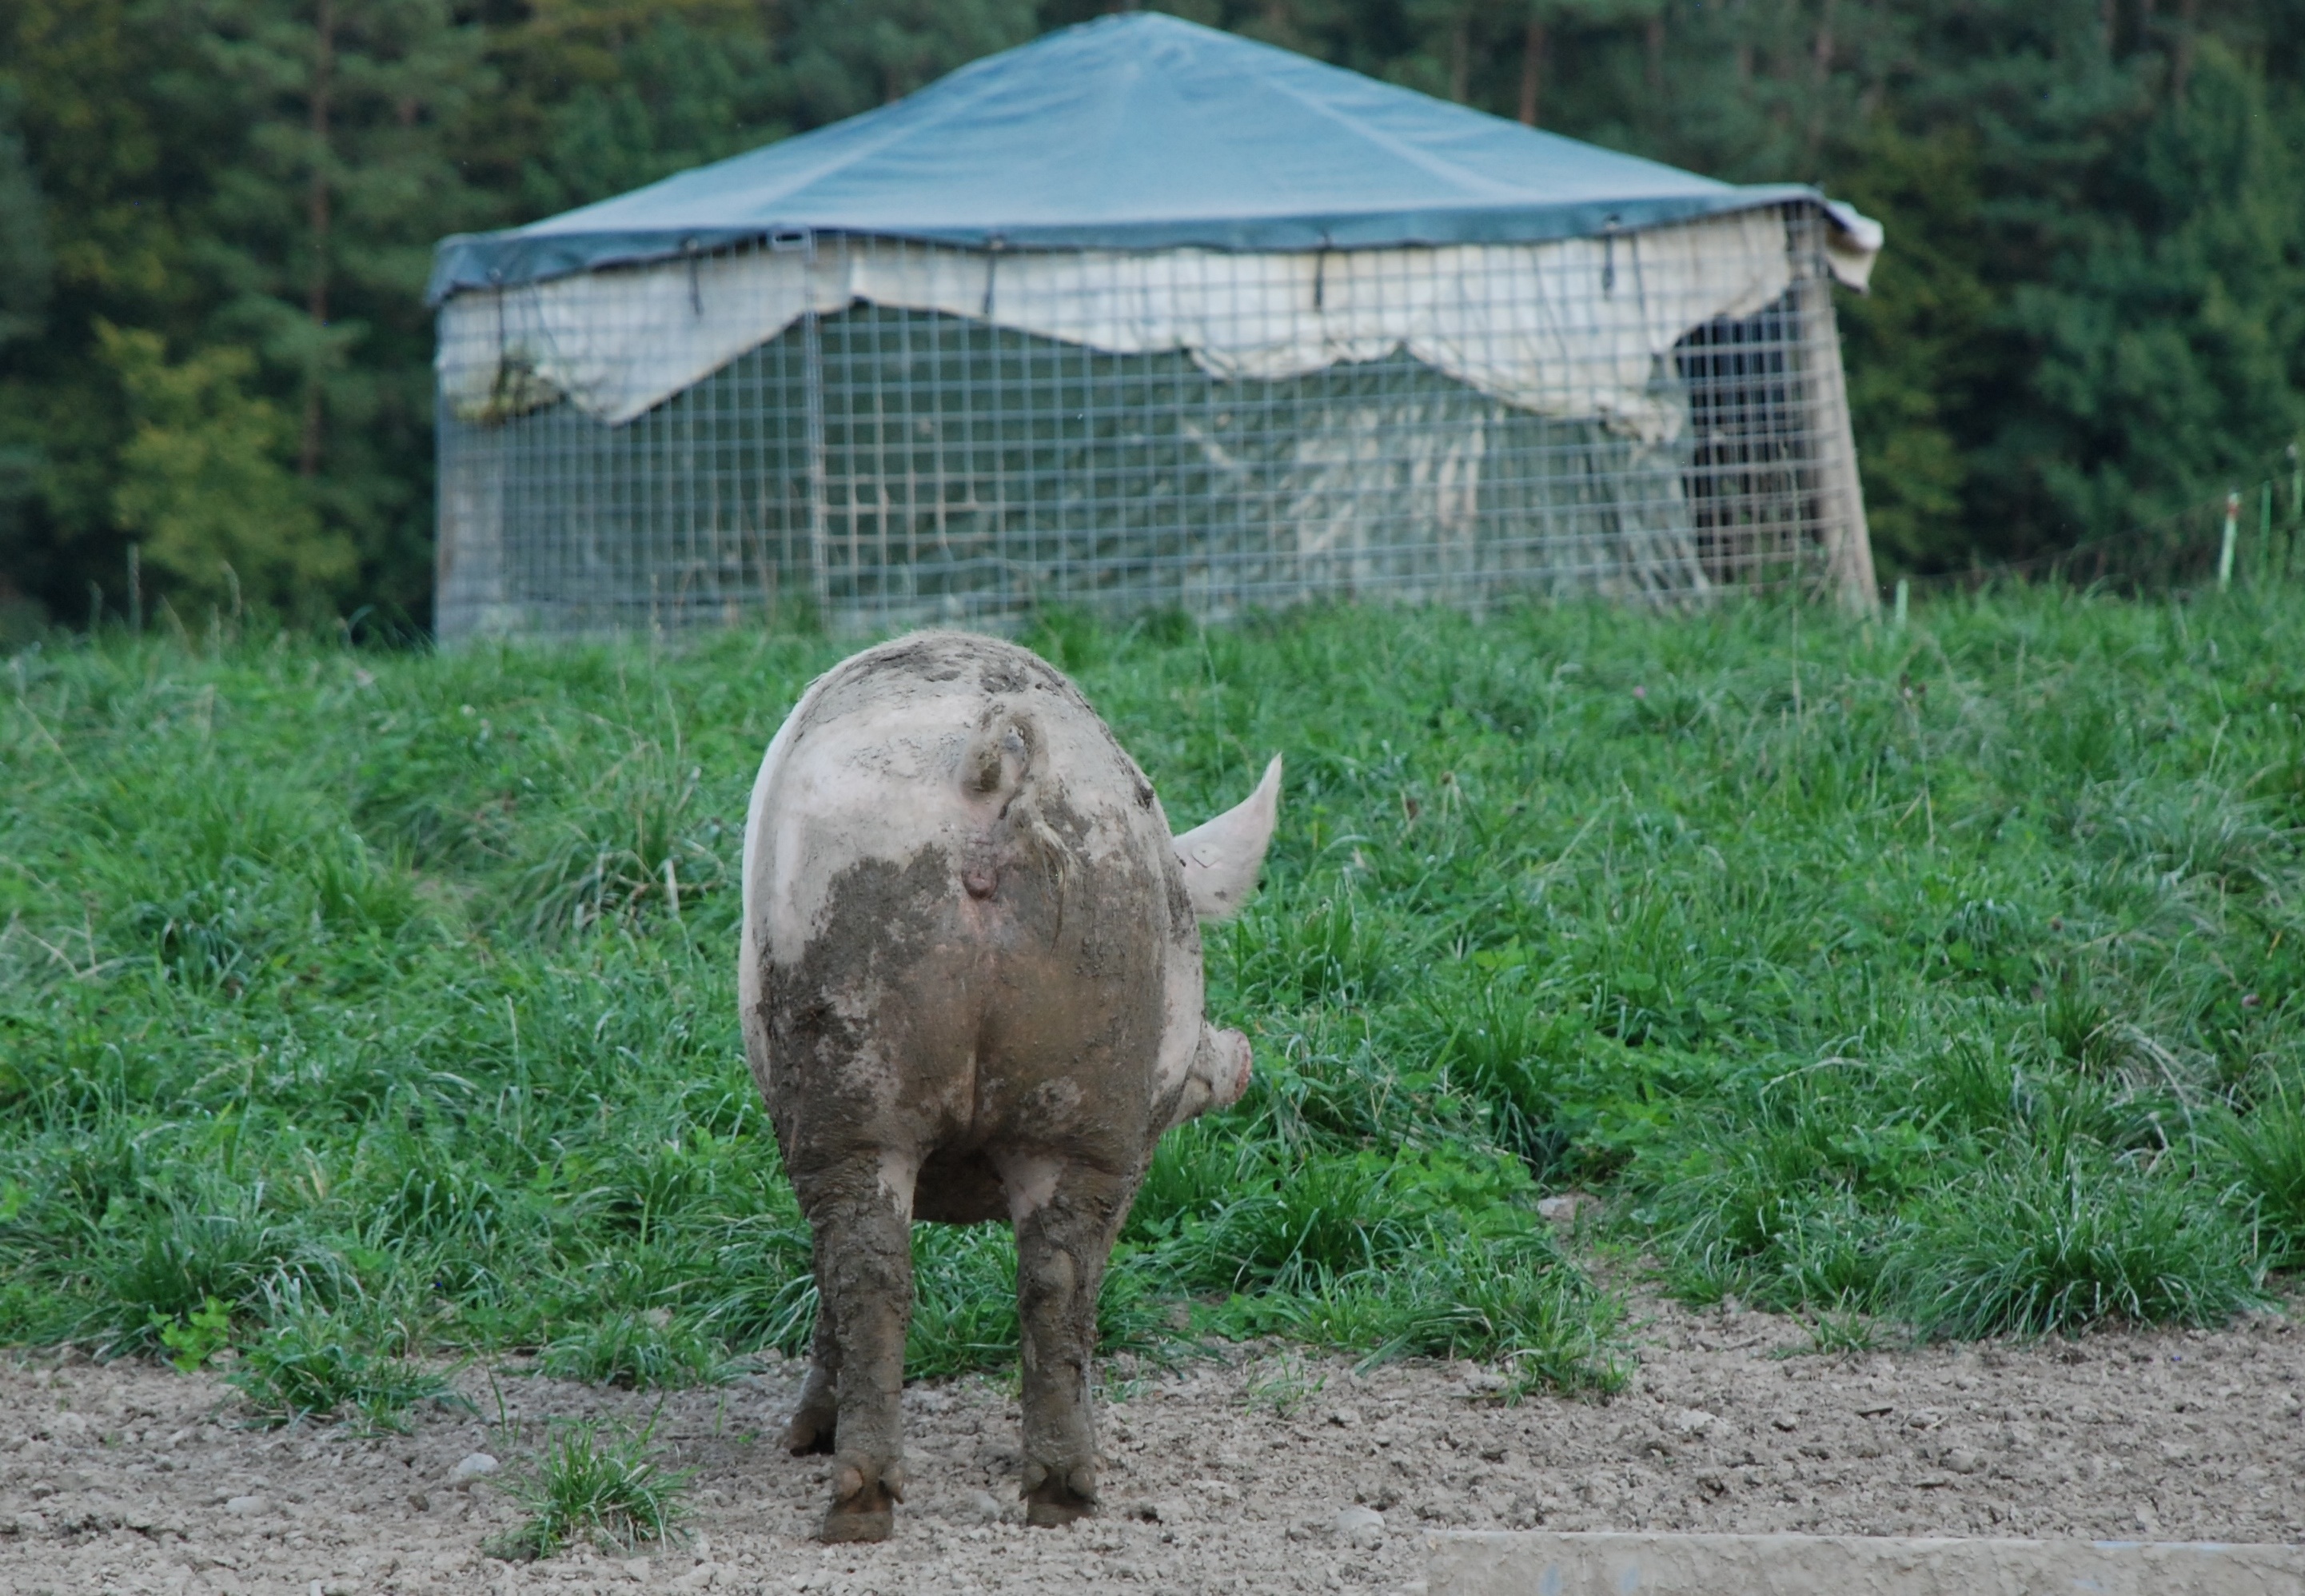
nature, farm, wildlife, zoo, pasture, grazing, livestock, mammal, dirty, agriculture, sow, happy, animals, pigs, paarhufer, domestic pig, cattle like mammal